Republic of Ireland

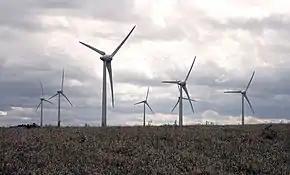
A wind farm in County Wexford

Foreign relations are substantially influenced by membership of the European Union, although bilateral relations with the United Kingdom and United States are also important. It held the Presidency of the Council of the European Union on six occasions, most recently from January to June 2013.